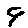
Label: 9